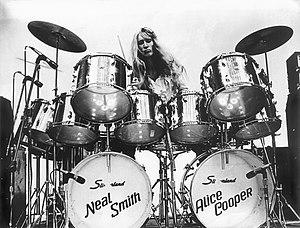
Neal Smith est un musicien américain. Smith fut le batteur d'Alice Cooper Group de 1967 à 1974.